Nadine Morano

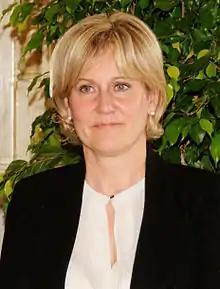
Nadine Morano in 2014

Nadine Morano (born 6 November 1963 in Nancy) is a French politician of the Republicans who has been serving as Member of the European Parliament since 2014. She previously was a member of the National Assembly and a minister.